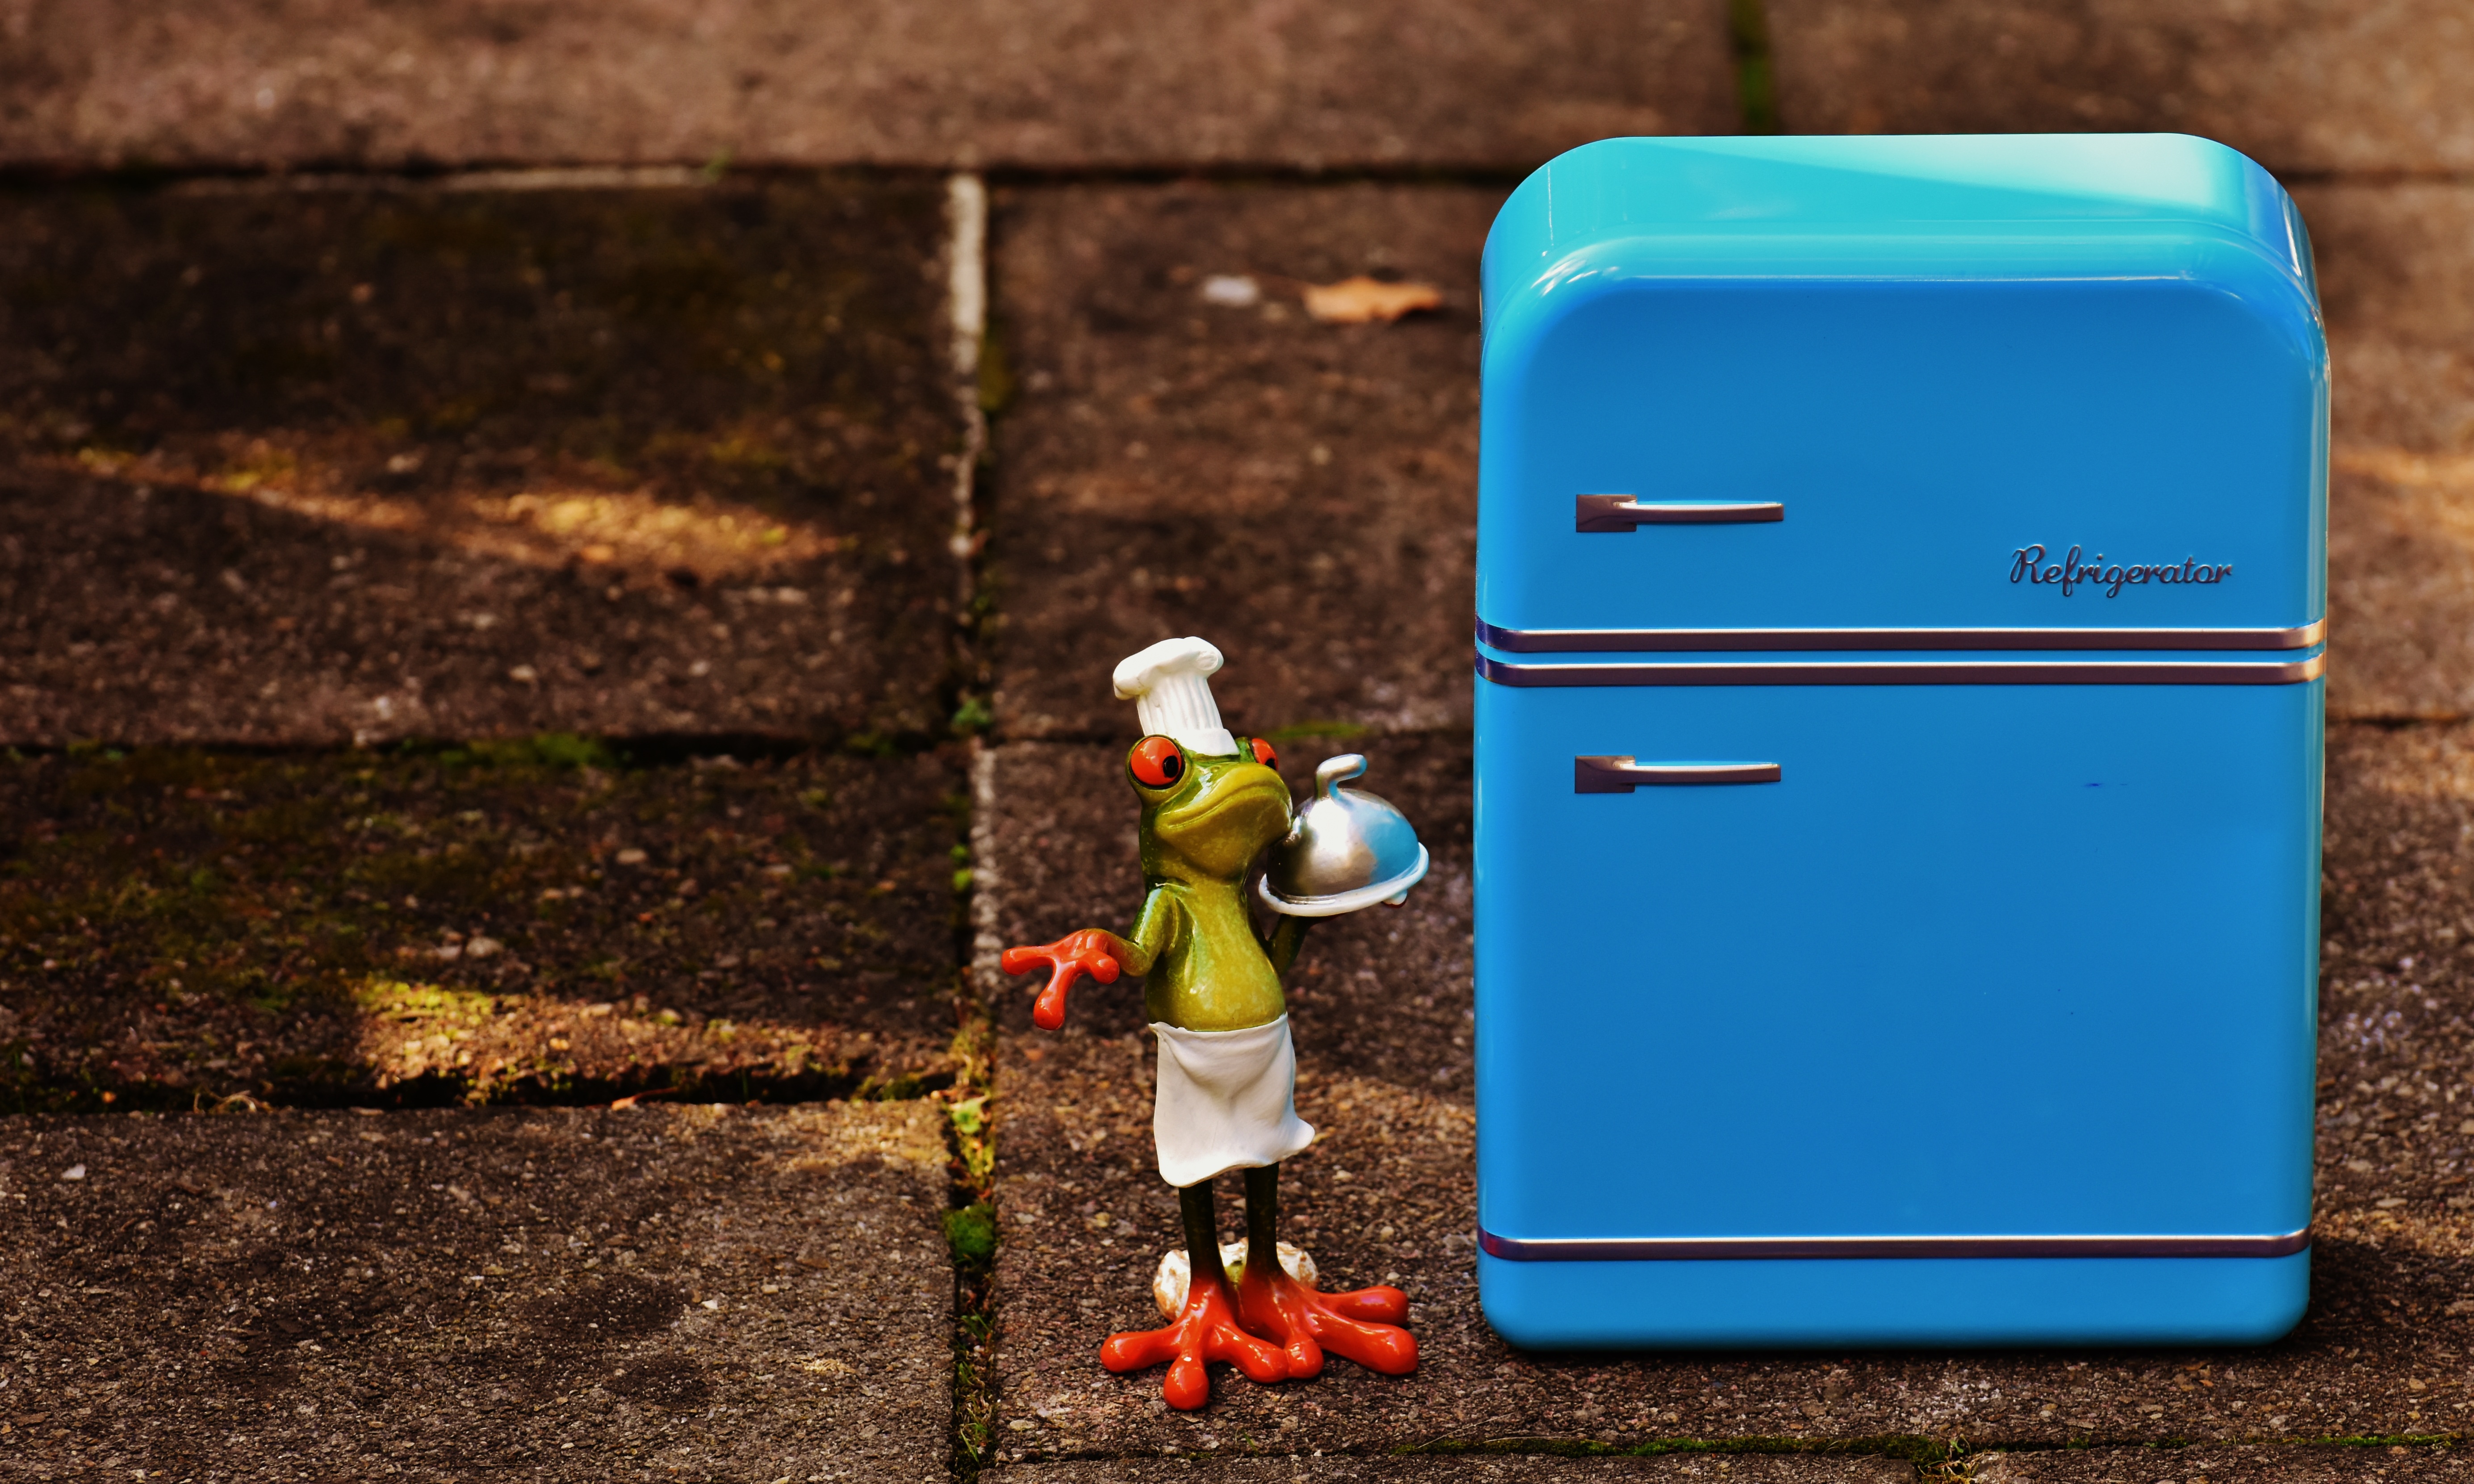
play, cute, green, red, cooking, color, blue, frog, yellow, cook, fig, litter, funny, supplies, frogs, refrigerator, chef's hat